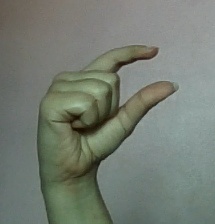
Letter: dal